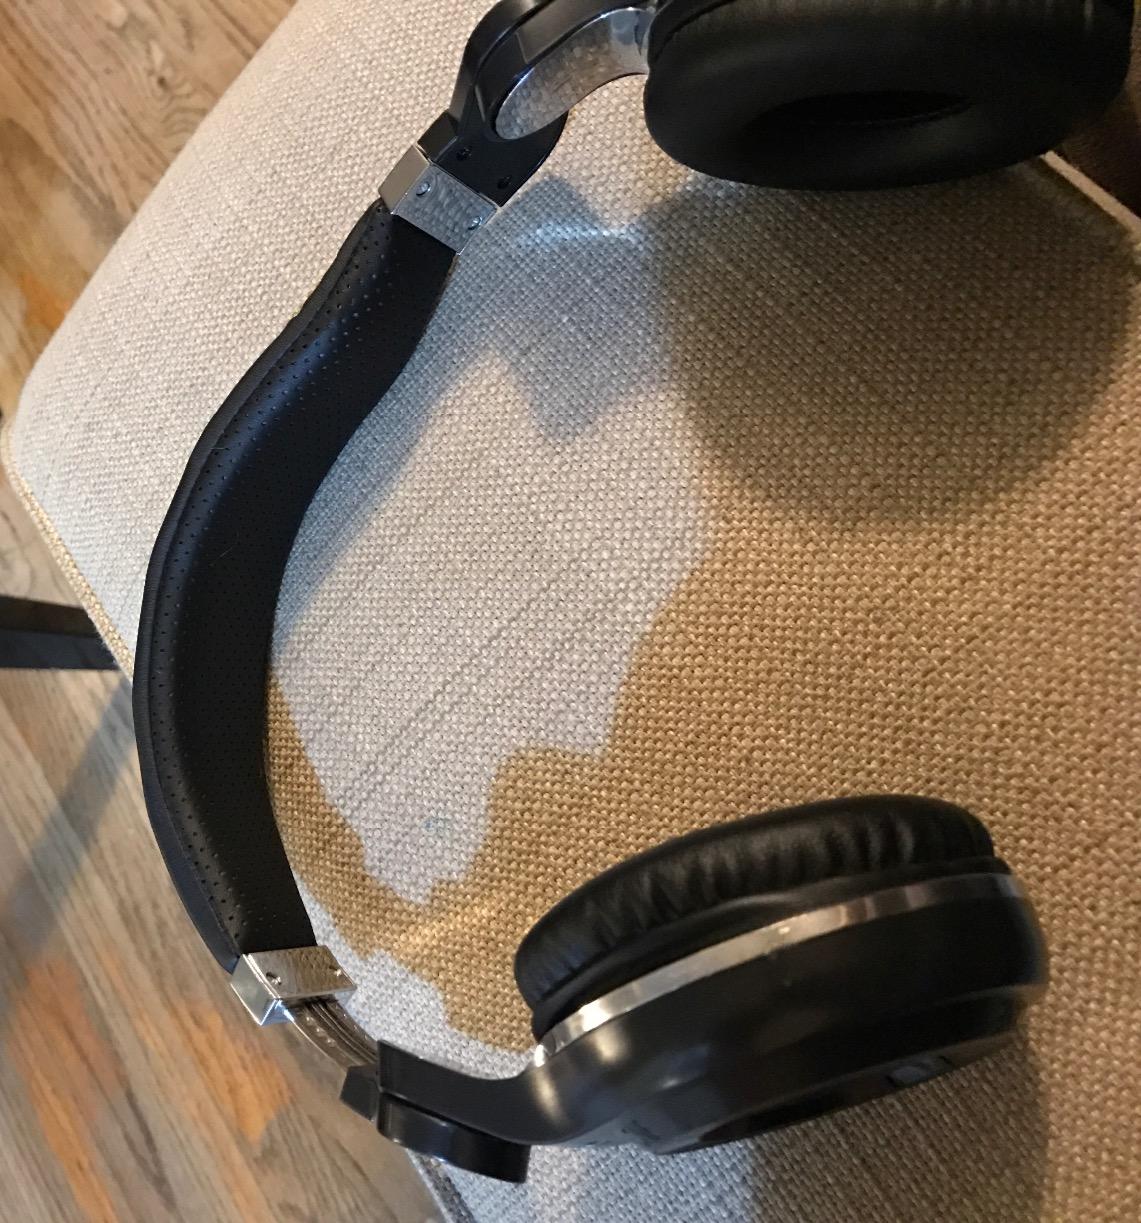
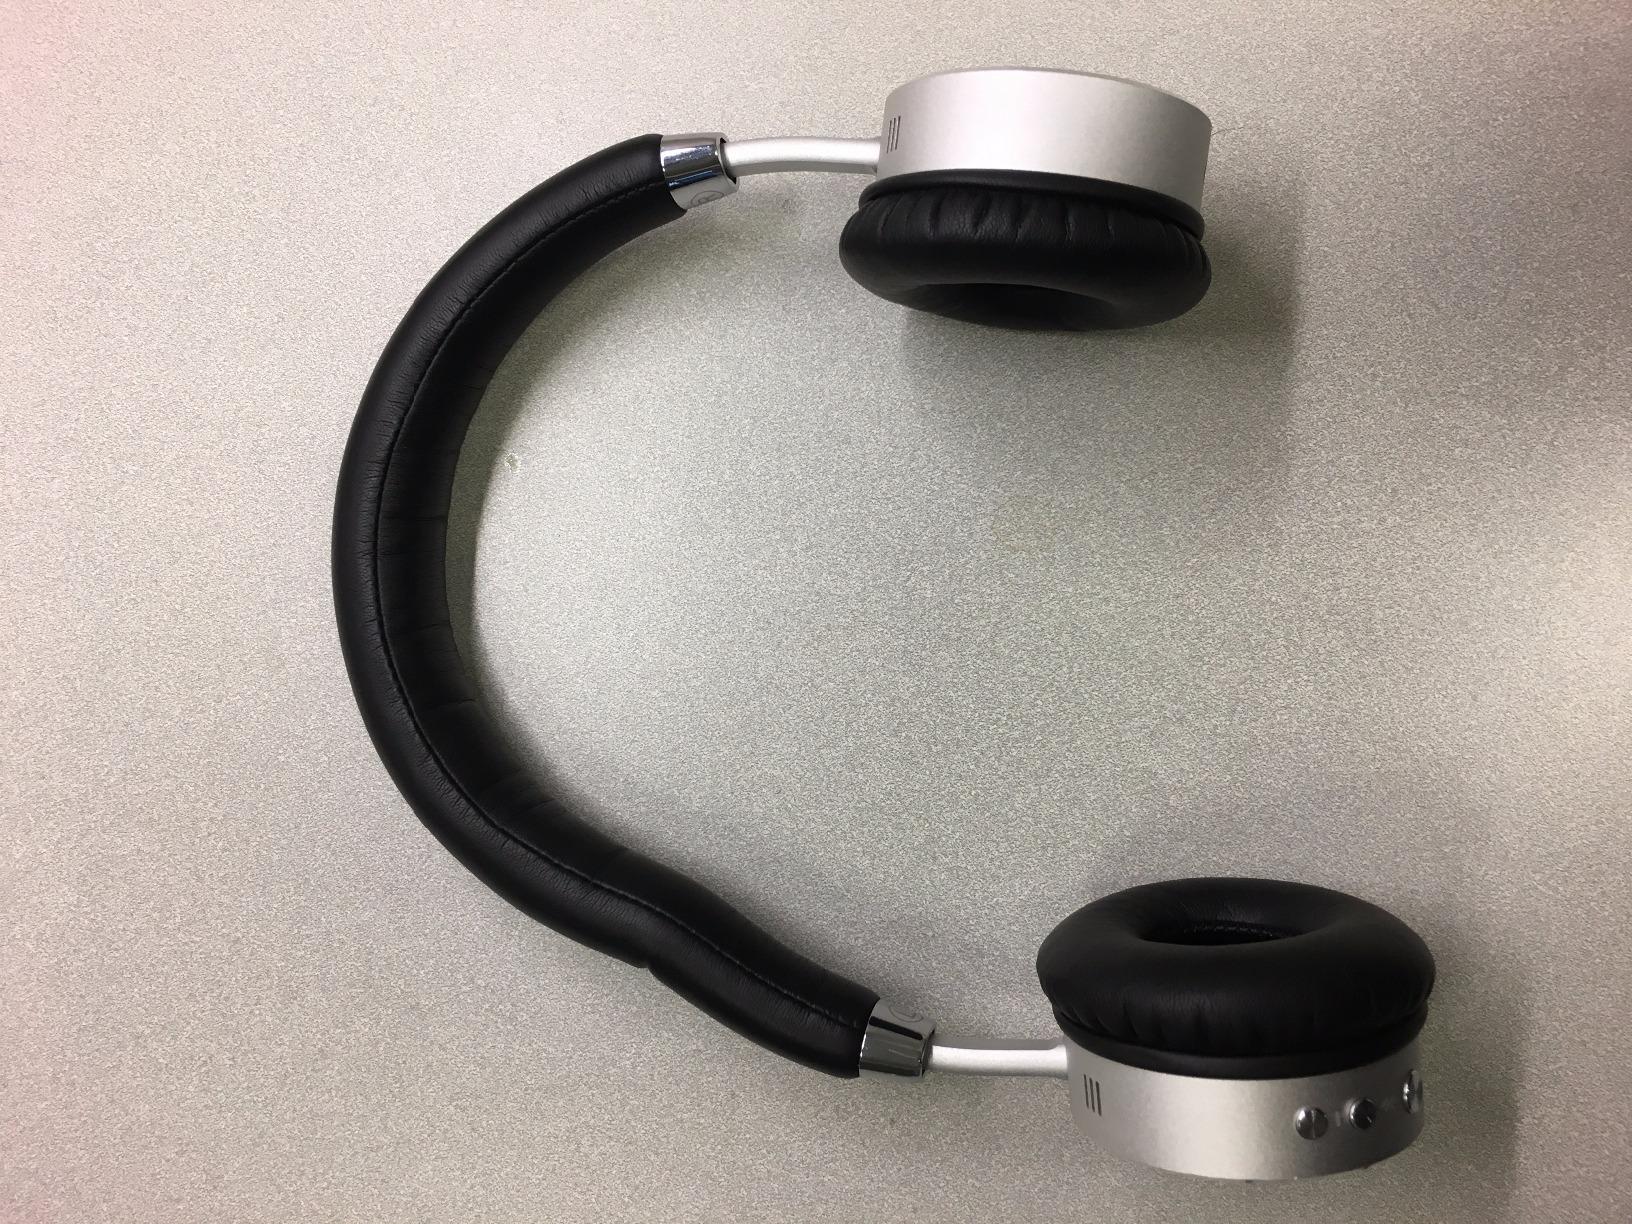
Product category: headphones
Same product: no